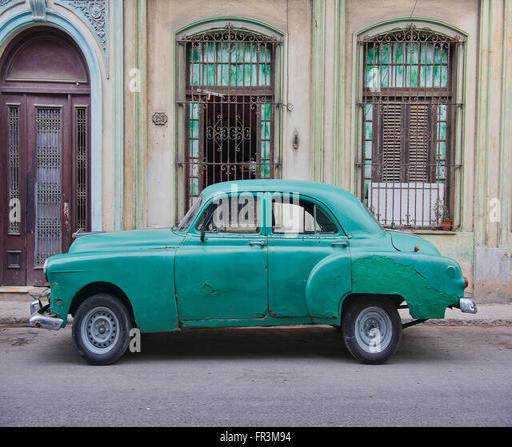
a vintage green car on the streets